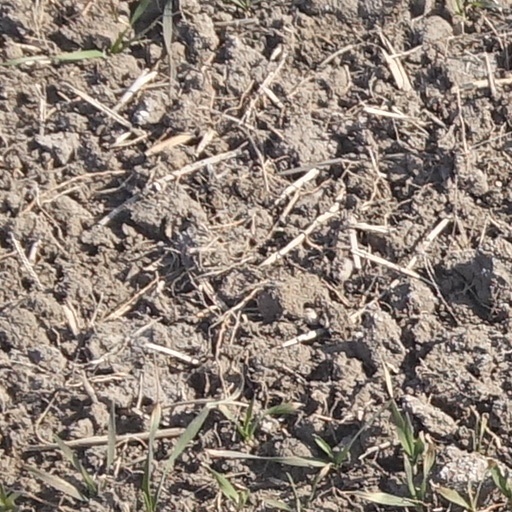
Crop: wheat